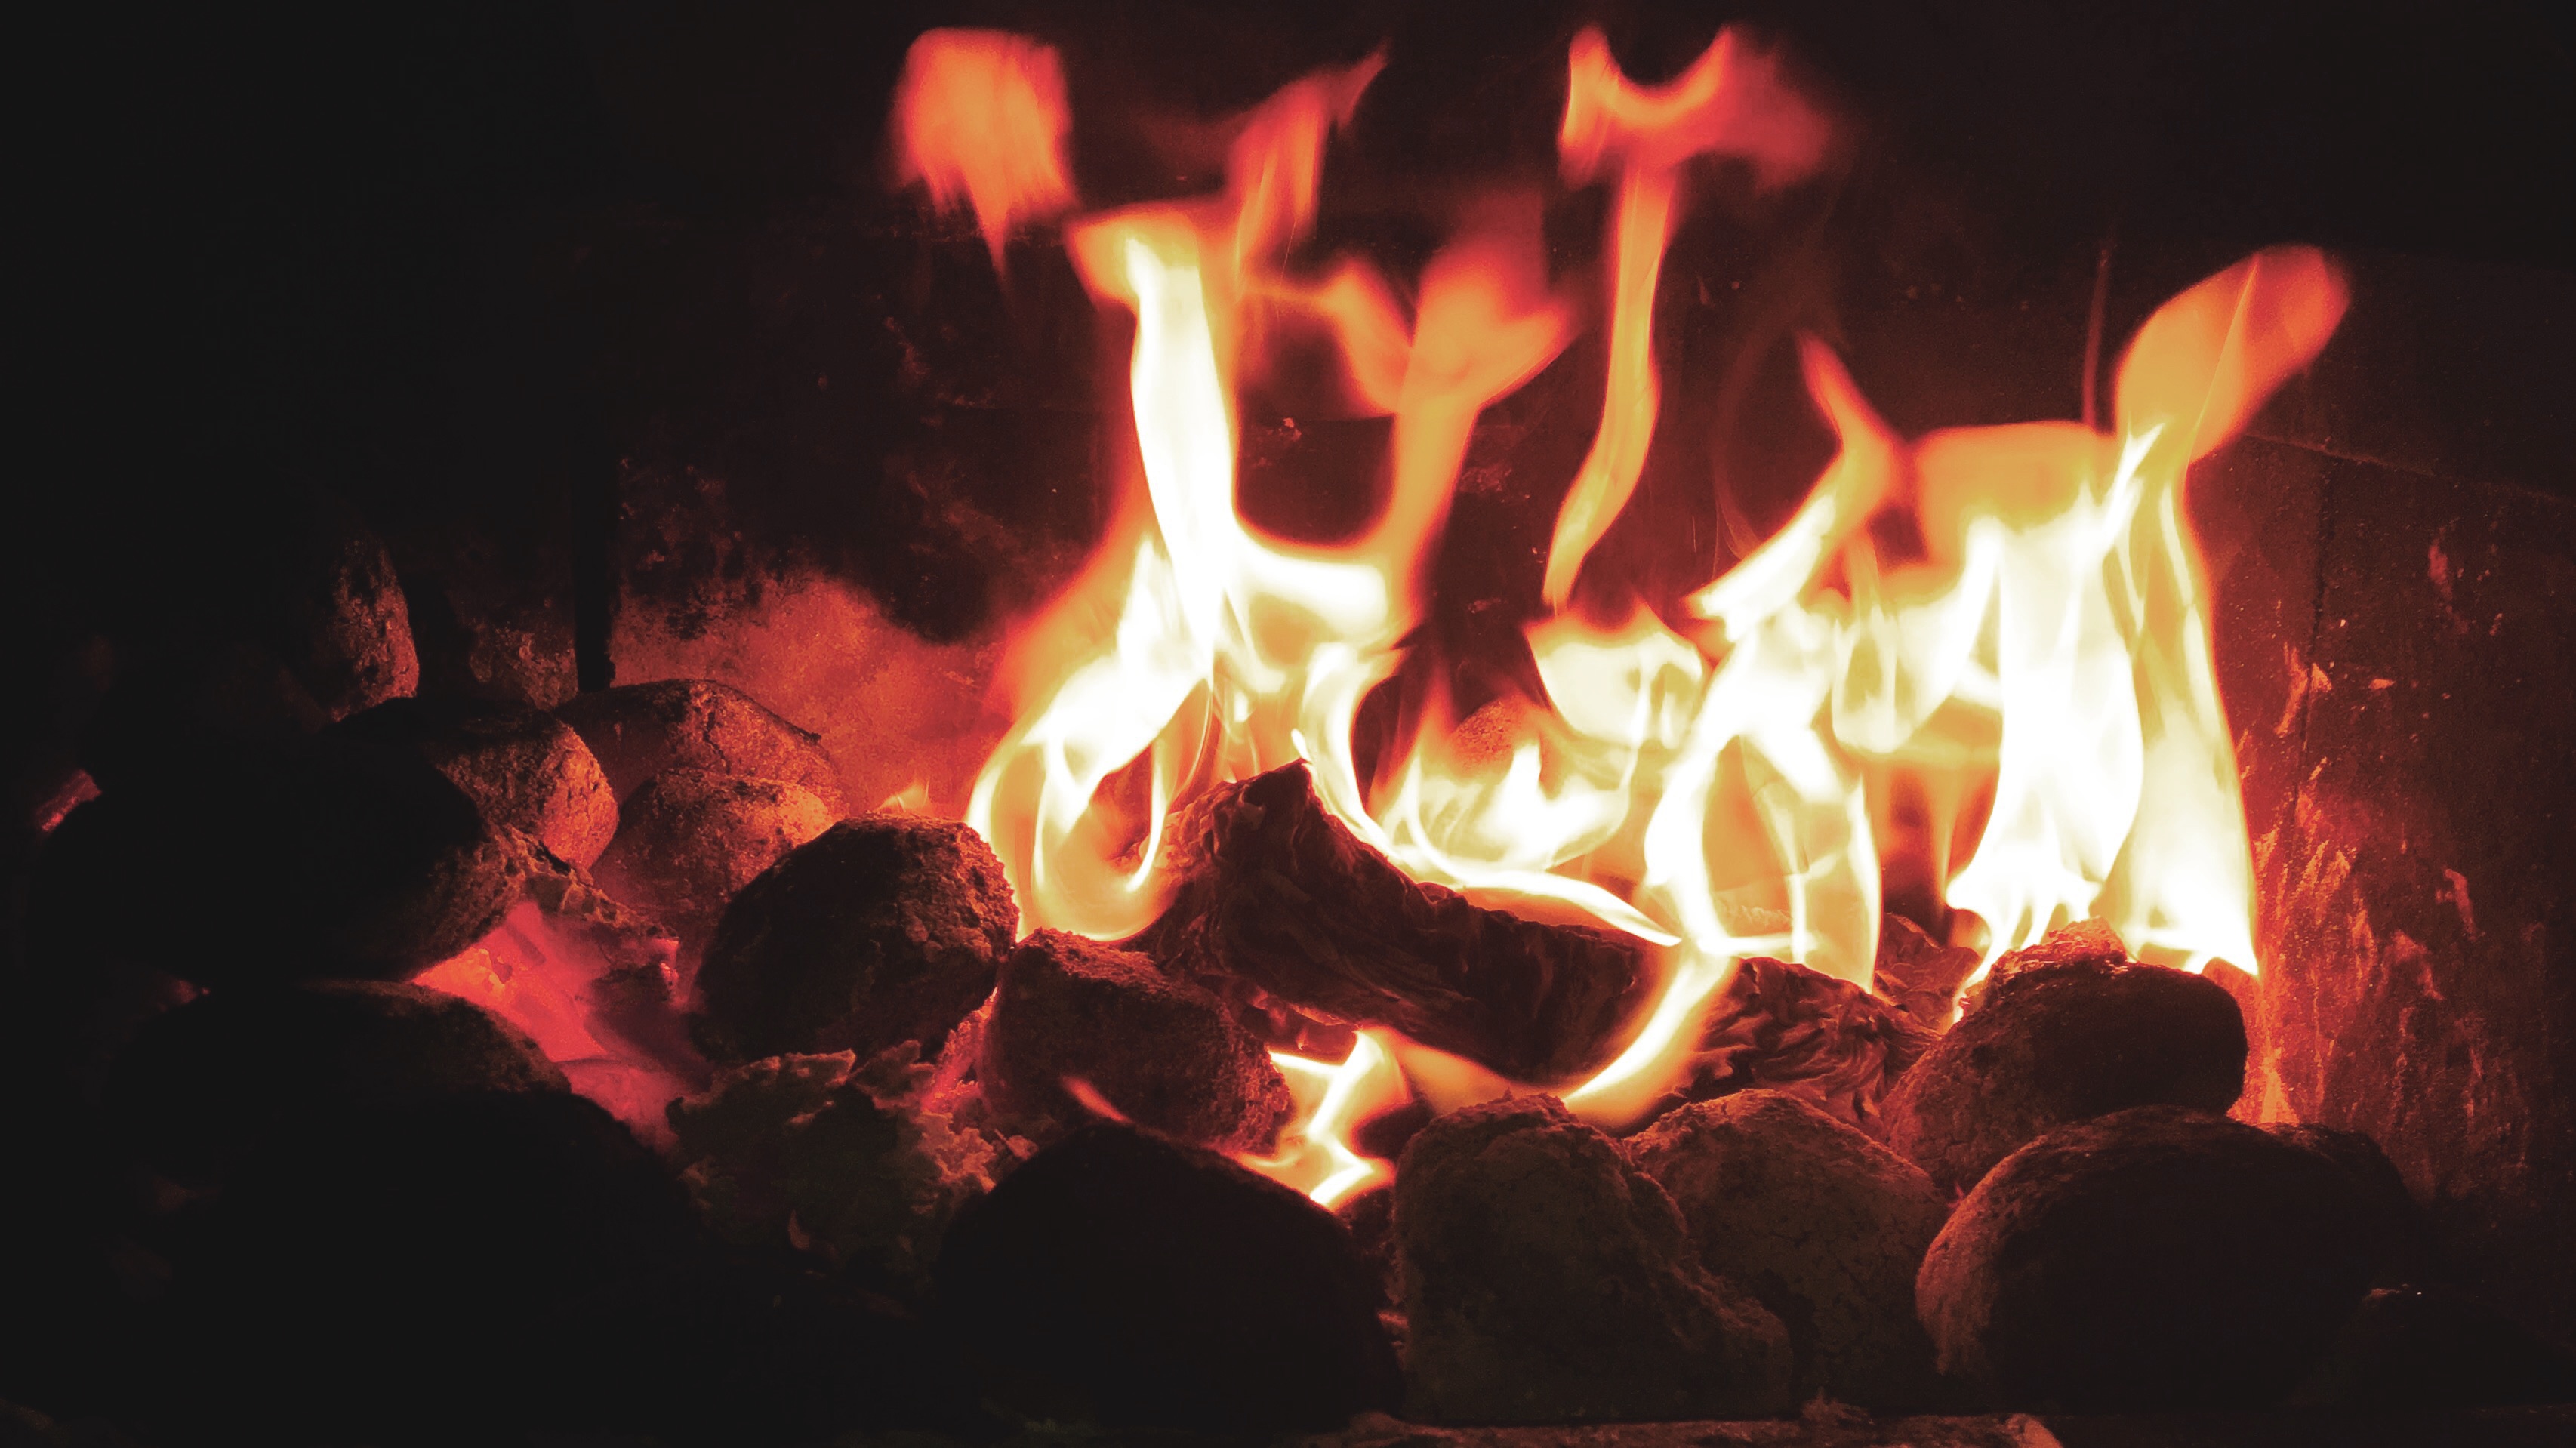
flame, fire, campfire, bonfire, geological phenomenon